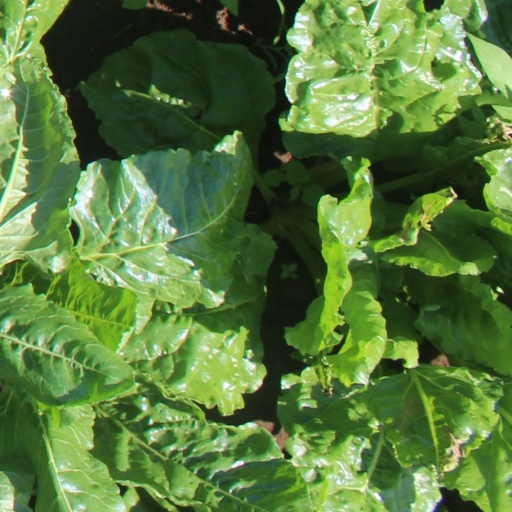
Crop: sugar beet